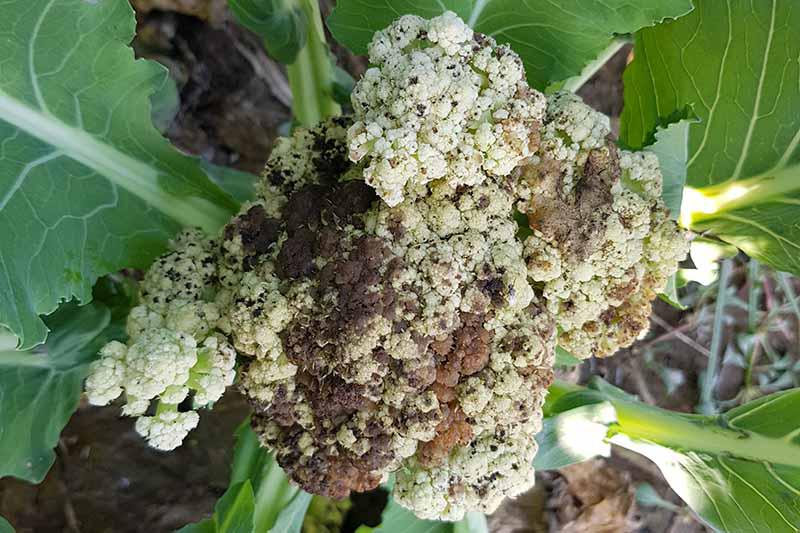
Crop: unknown
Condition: cauliflower_cauliflower_bacterial_soft_rot